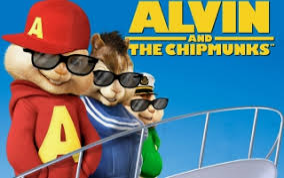
Portrait style: Cartoon Portrait